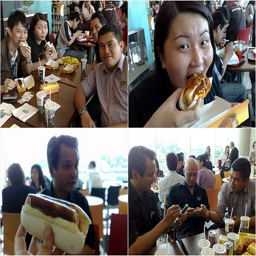
A set of four pictures showing people eating hot dogs.
A bunch of images of people with food.
People are eating hot dogs and drinking drinks with straws.
A group of people enjoying hotdogs in a restaurant
A photo collage of a group of people eating hotdogs.